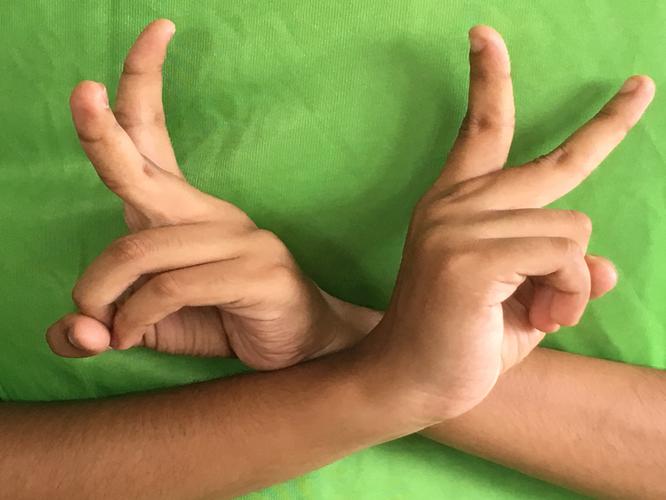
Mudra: Kartariswastika
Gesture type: double_hand